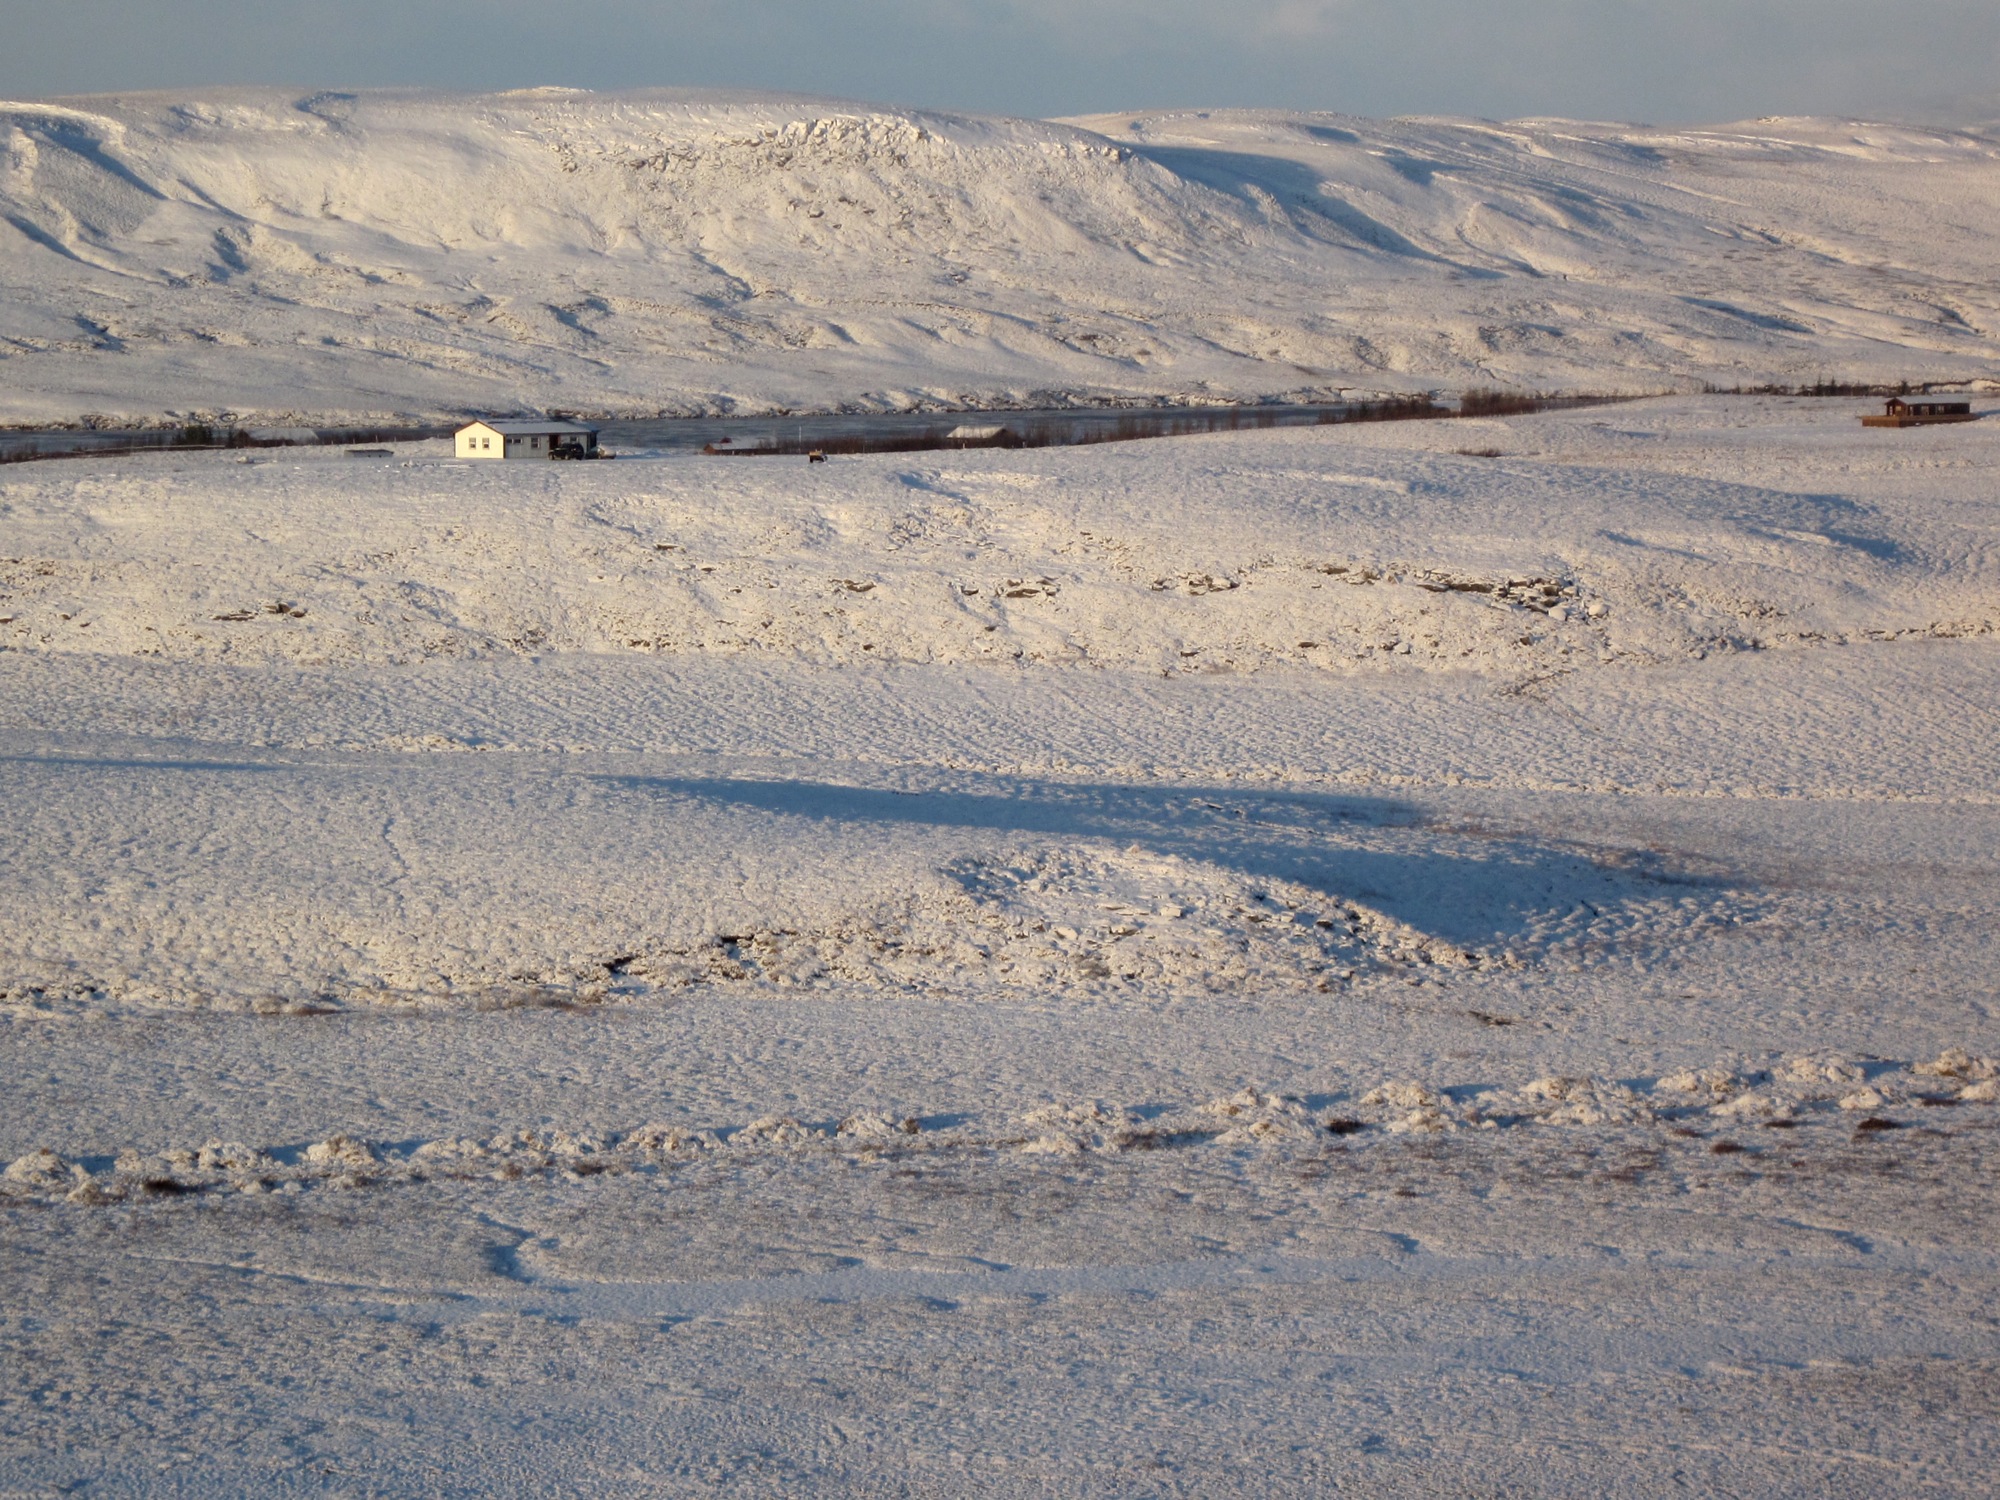
landscape, sea, sand, mountain, snow, winter, lake, ice, weather, iceland, arctic, plain, geology, plateau, skinnhufa, tundra, steppe, arctic ocean, mudflat, natural environment